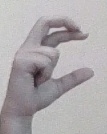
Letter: thal